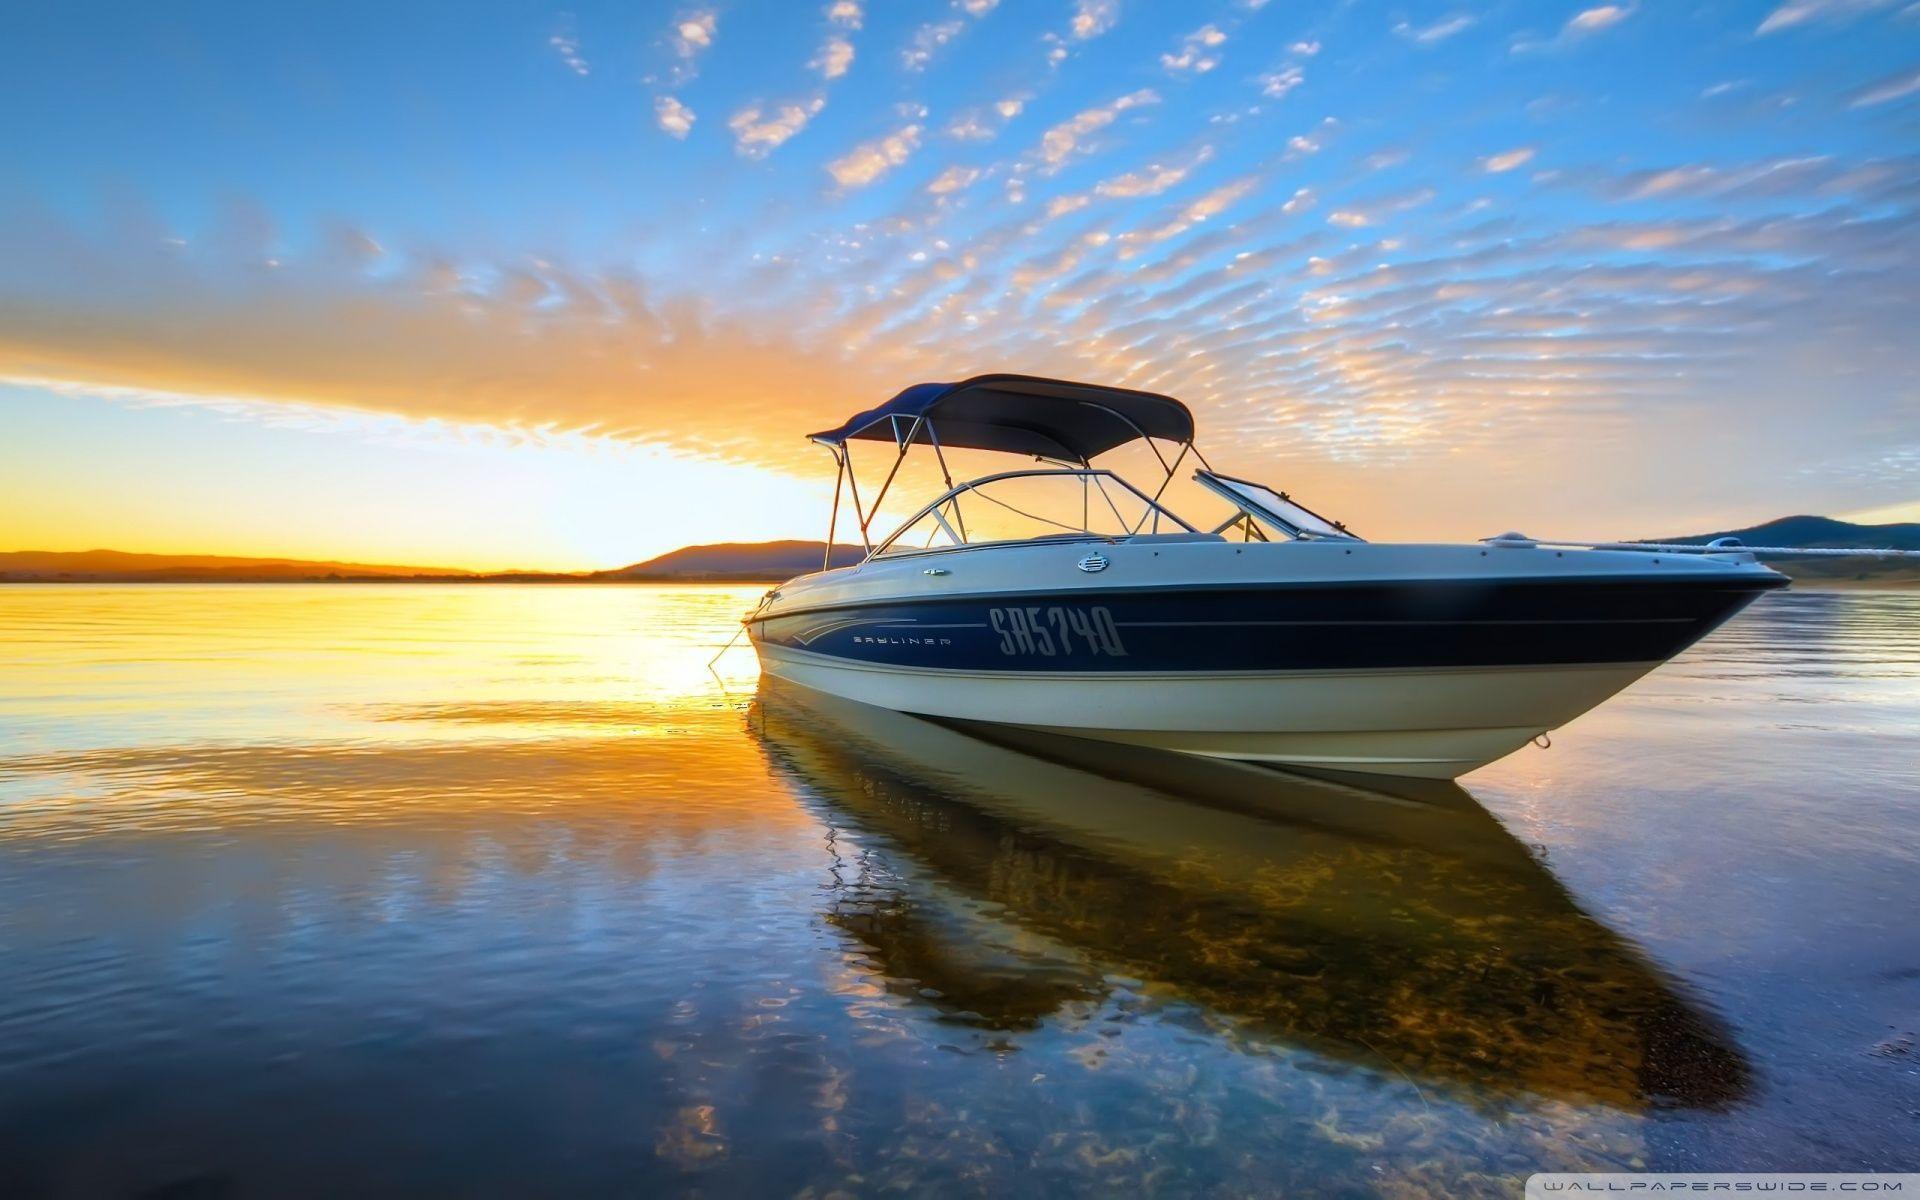
Vehicle type: Ships